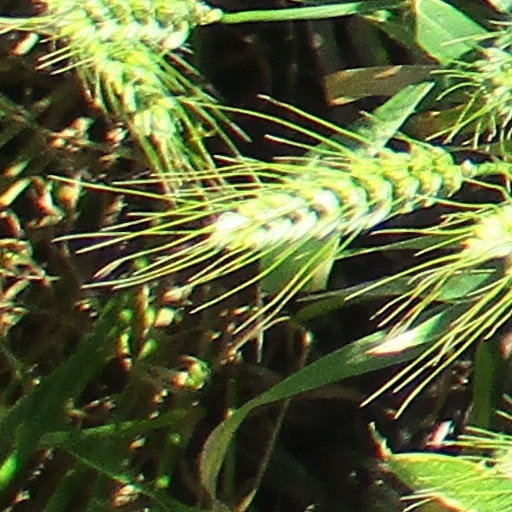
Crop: wheat